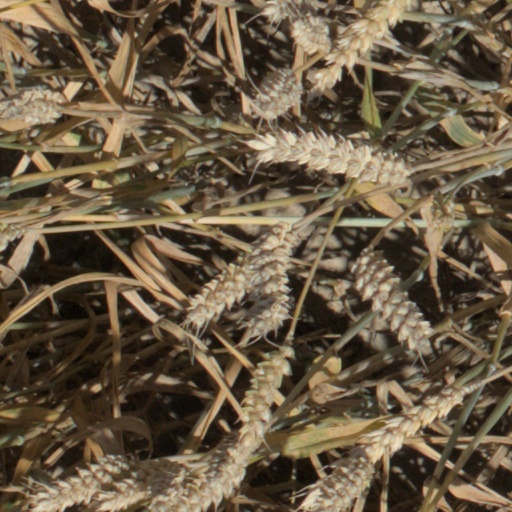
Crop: wheat